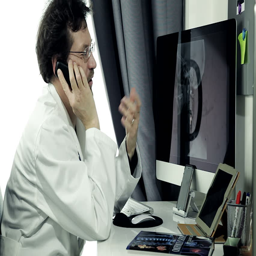
doctor sitting at desk talking on the phone worried angry